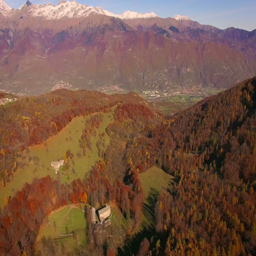
flying with drone over woodland in a beautiful sunny day of autumn